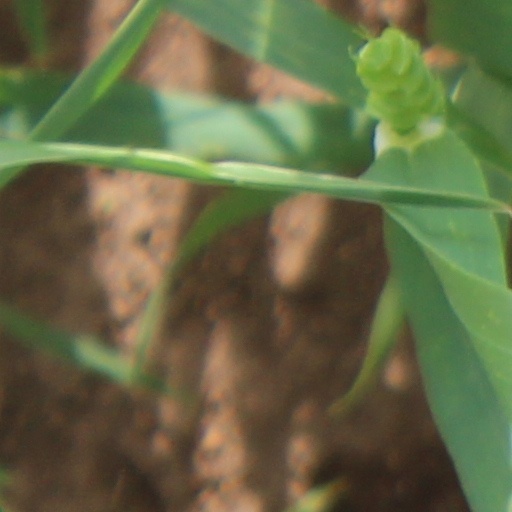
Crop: wheat